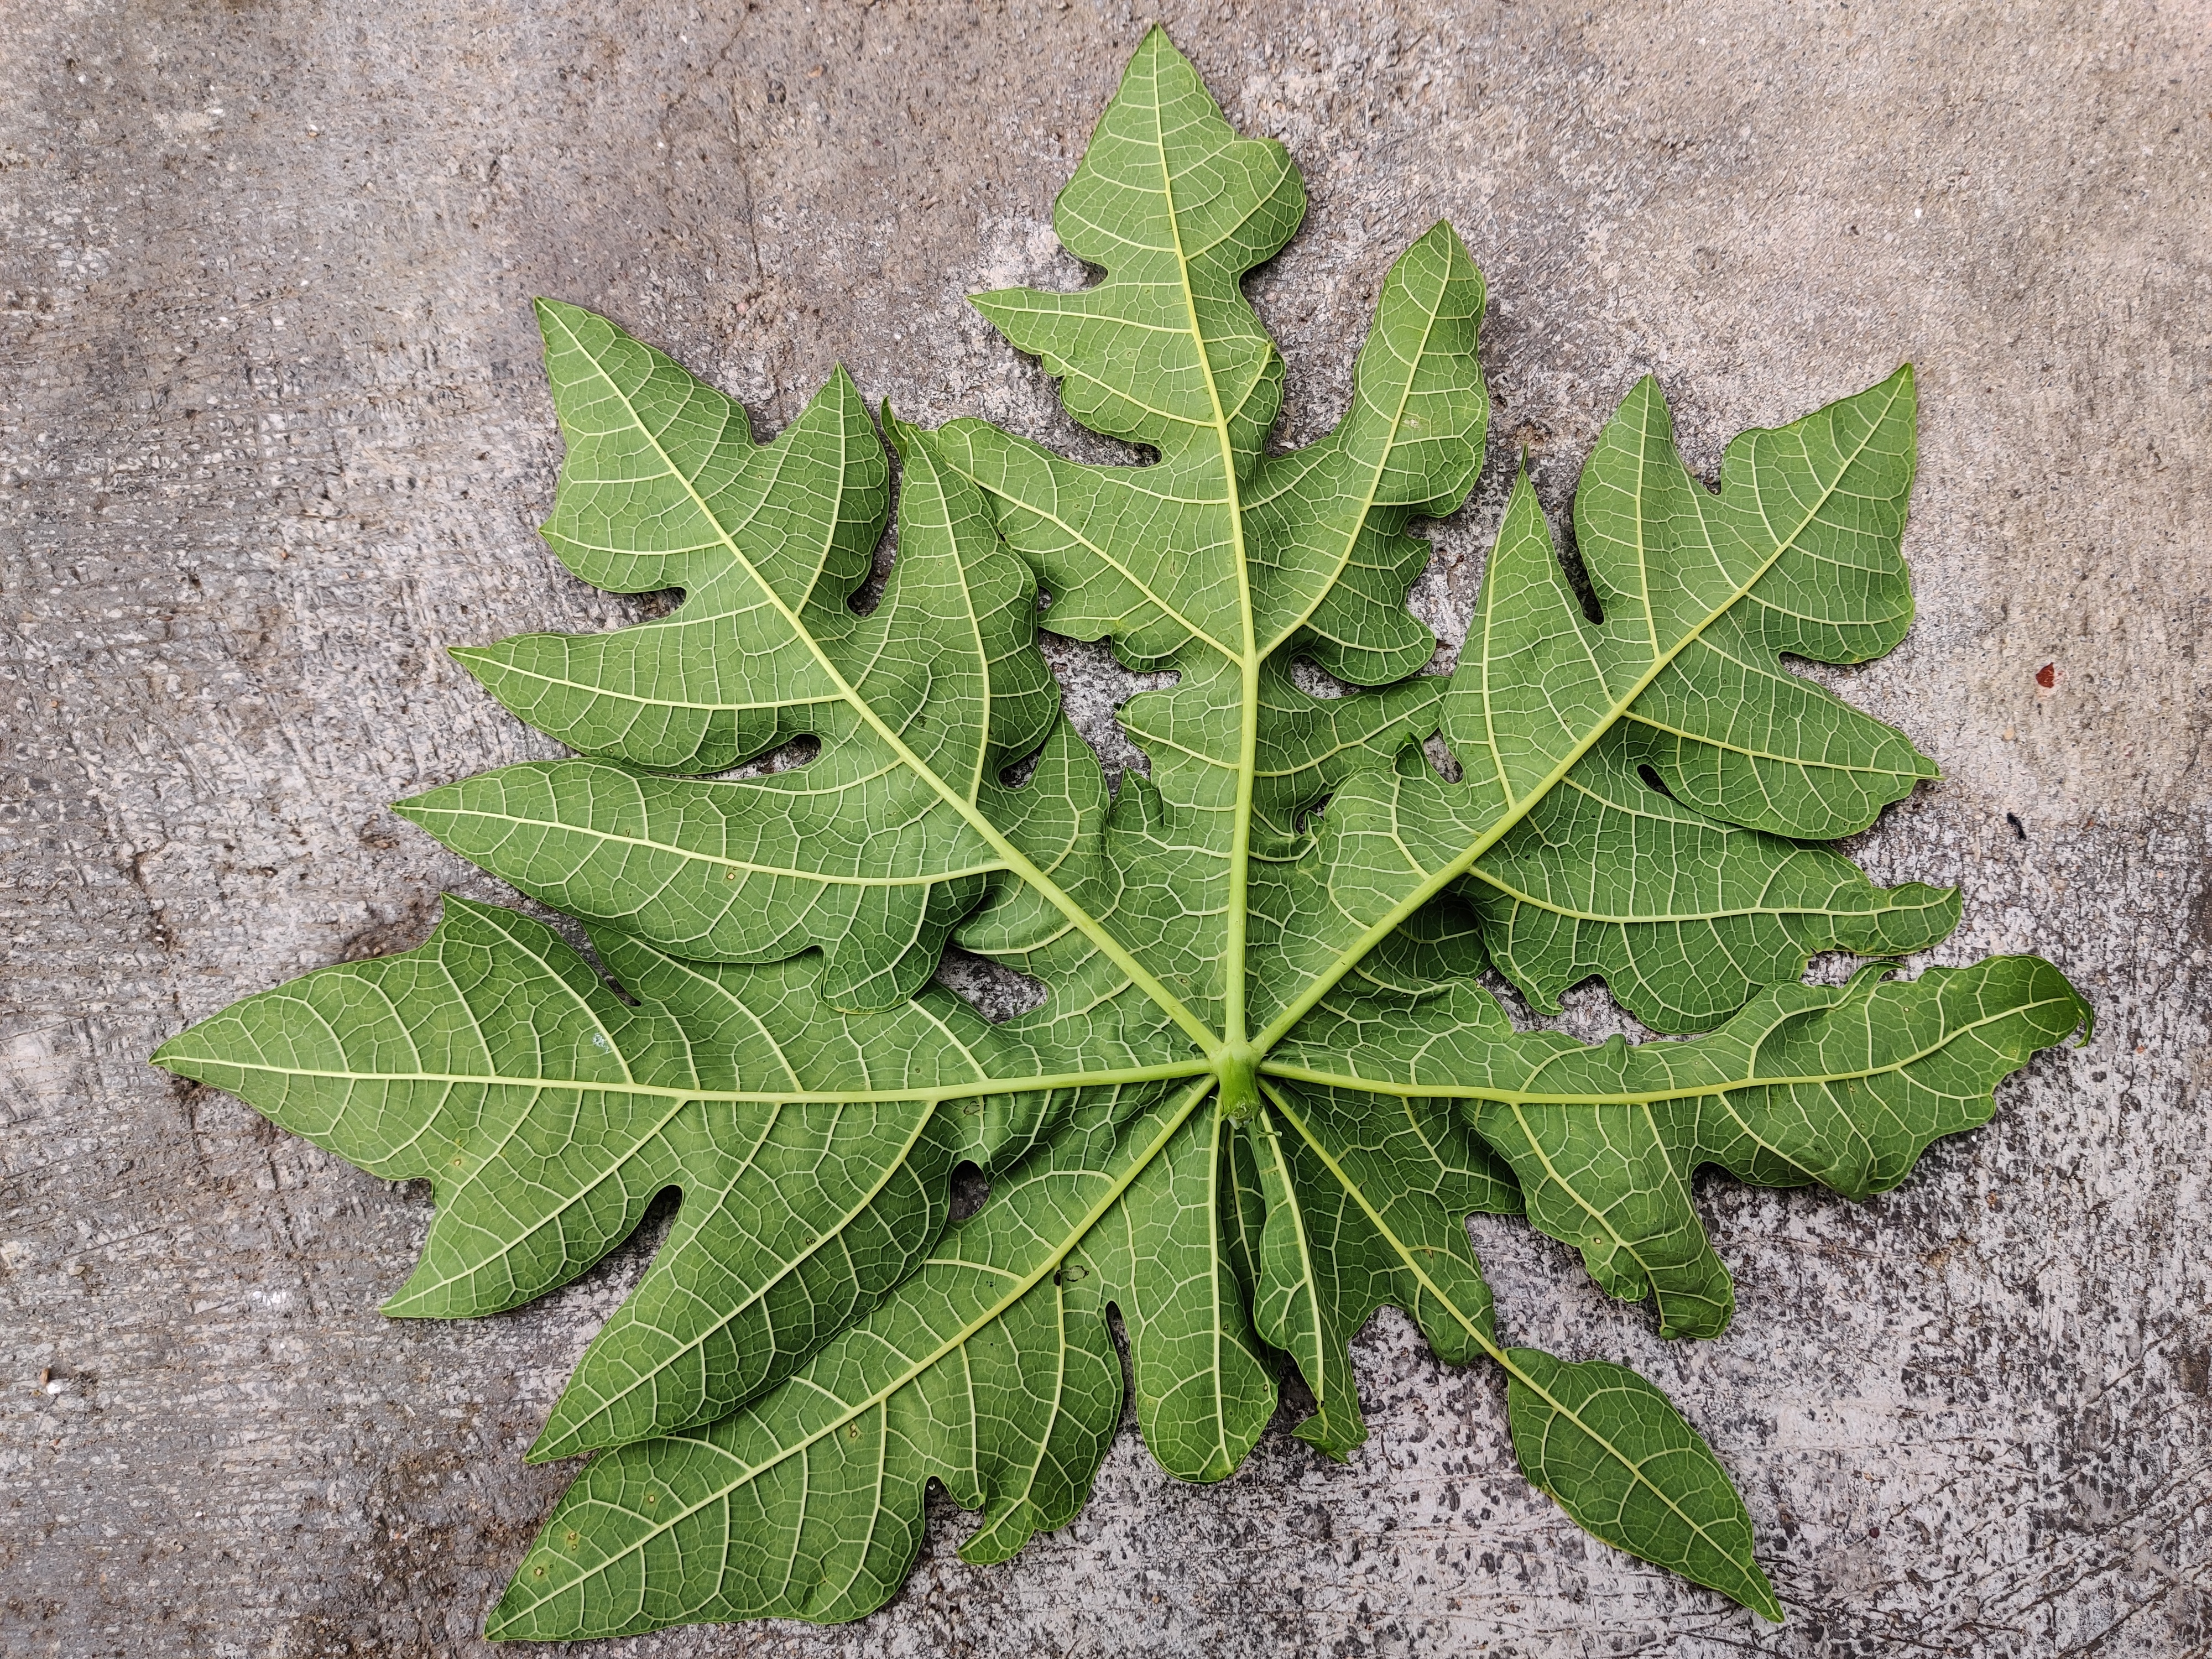
Plant: Papaya